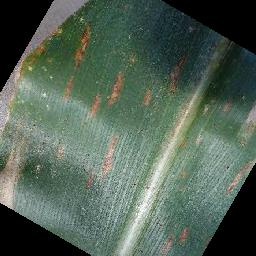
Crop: corn
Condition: (maize)_cercospora_spot_gray_spot